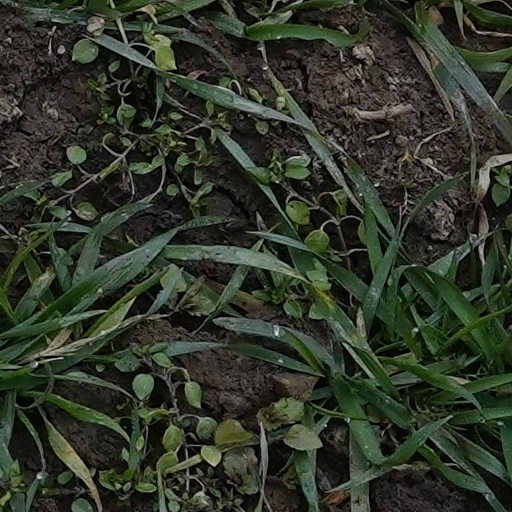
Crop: wheat